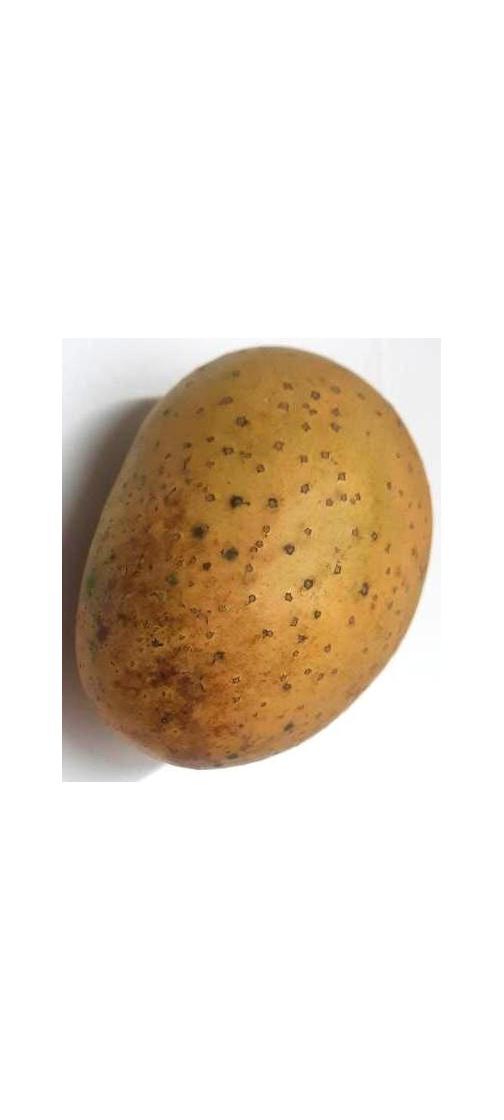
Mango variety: Gourmoti